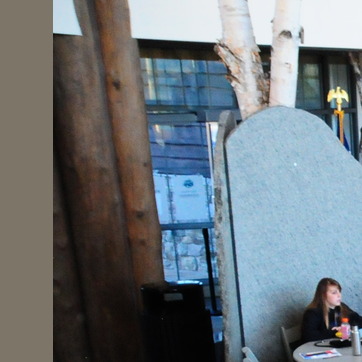
Material: glass